Congress of the Trust Territory of the Pacific Islands

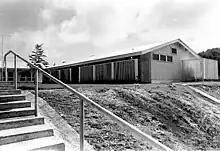
Congress of Micronesia buildings, Saipan

The Congress was established on 28 September 1964, when the US Secretary of the Interior Stewart Udall issued order no. 2882. It replaced the previous Council of Micronesia, which had been based outside the Trust Territory in Guam. The first elections were held in January 1965.